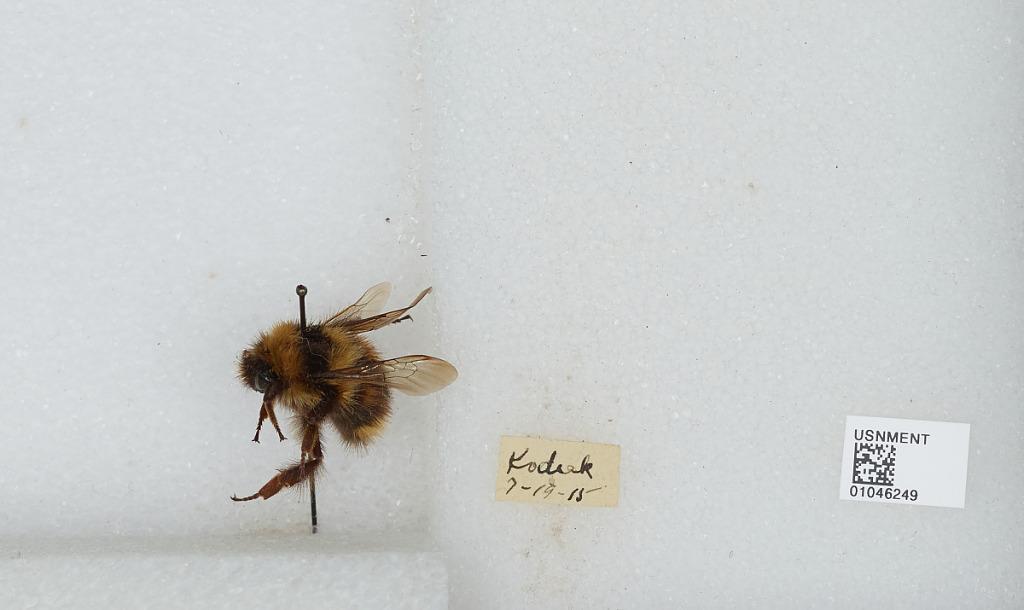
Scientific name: Bombus sp.
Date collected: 1915-7-19
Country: United States
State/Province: Alaska
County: Kodiak Island
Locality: Kodiak
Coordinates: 57.7931, -152.394